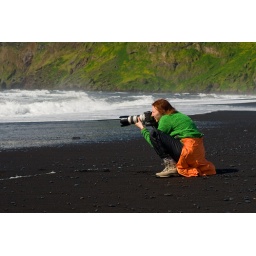
Black volcanic sand on the beach near Vik in Iceland.